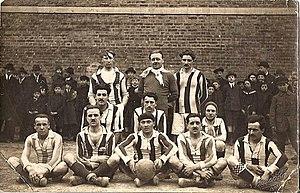
Stade amiénois en 1922. Debout
Le Stade amiénois est un club de football français fondé en 1909, disparu en 1961 et basé à Amiens en Picardie.